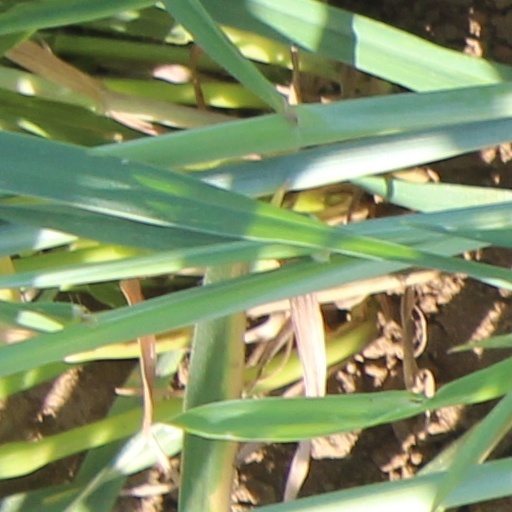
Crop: wheat